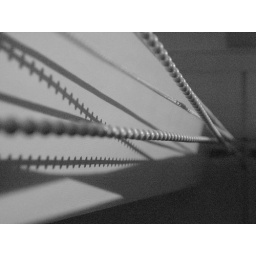
Actually window blinds in an office building.